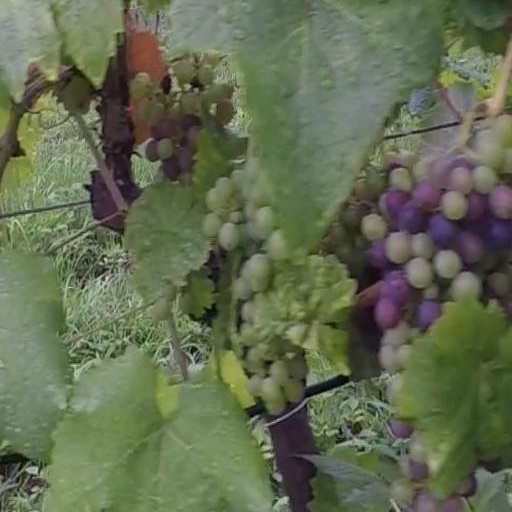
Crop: grape